Reservation in India

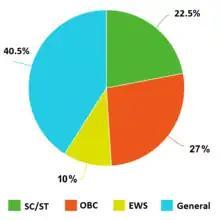
Caste reservations in universities and jobs of the Central Govt.

Government and public sector will hire job seekers based on reservation percentage from two different categories :